Geography of Columbus, Ohio

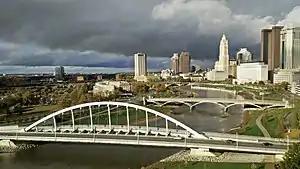
The Scioto River flows beside downtown Columbus

The city of Columbus is located in central Ohio at the confluence of the Scioto and Olentangy rivers. The region is dominated by a humid continental climate, characterized by hot, muggy summers and cold, dry winters.